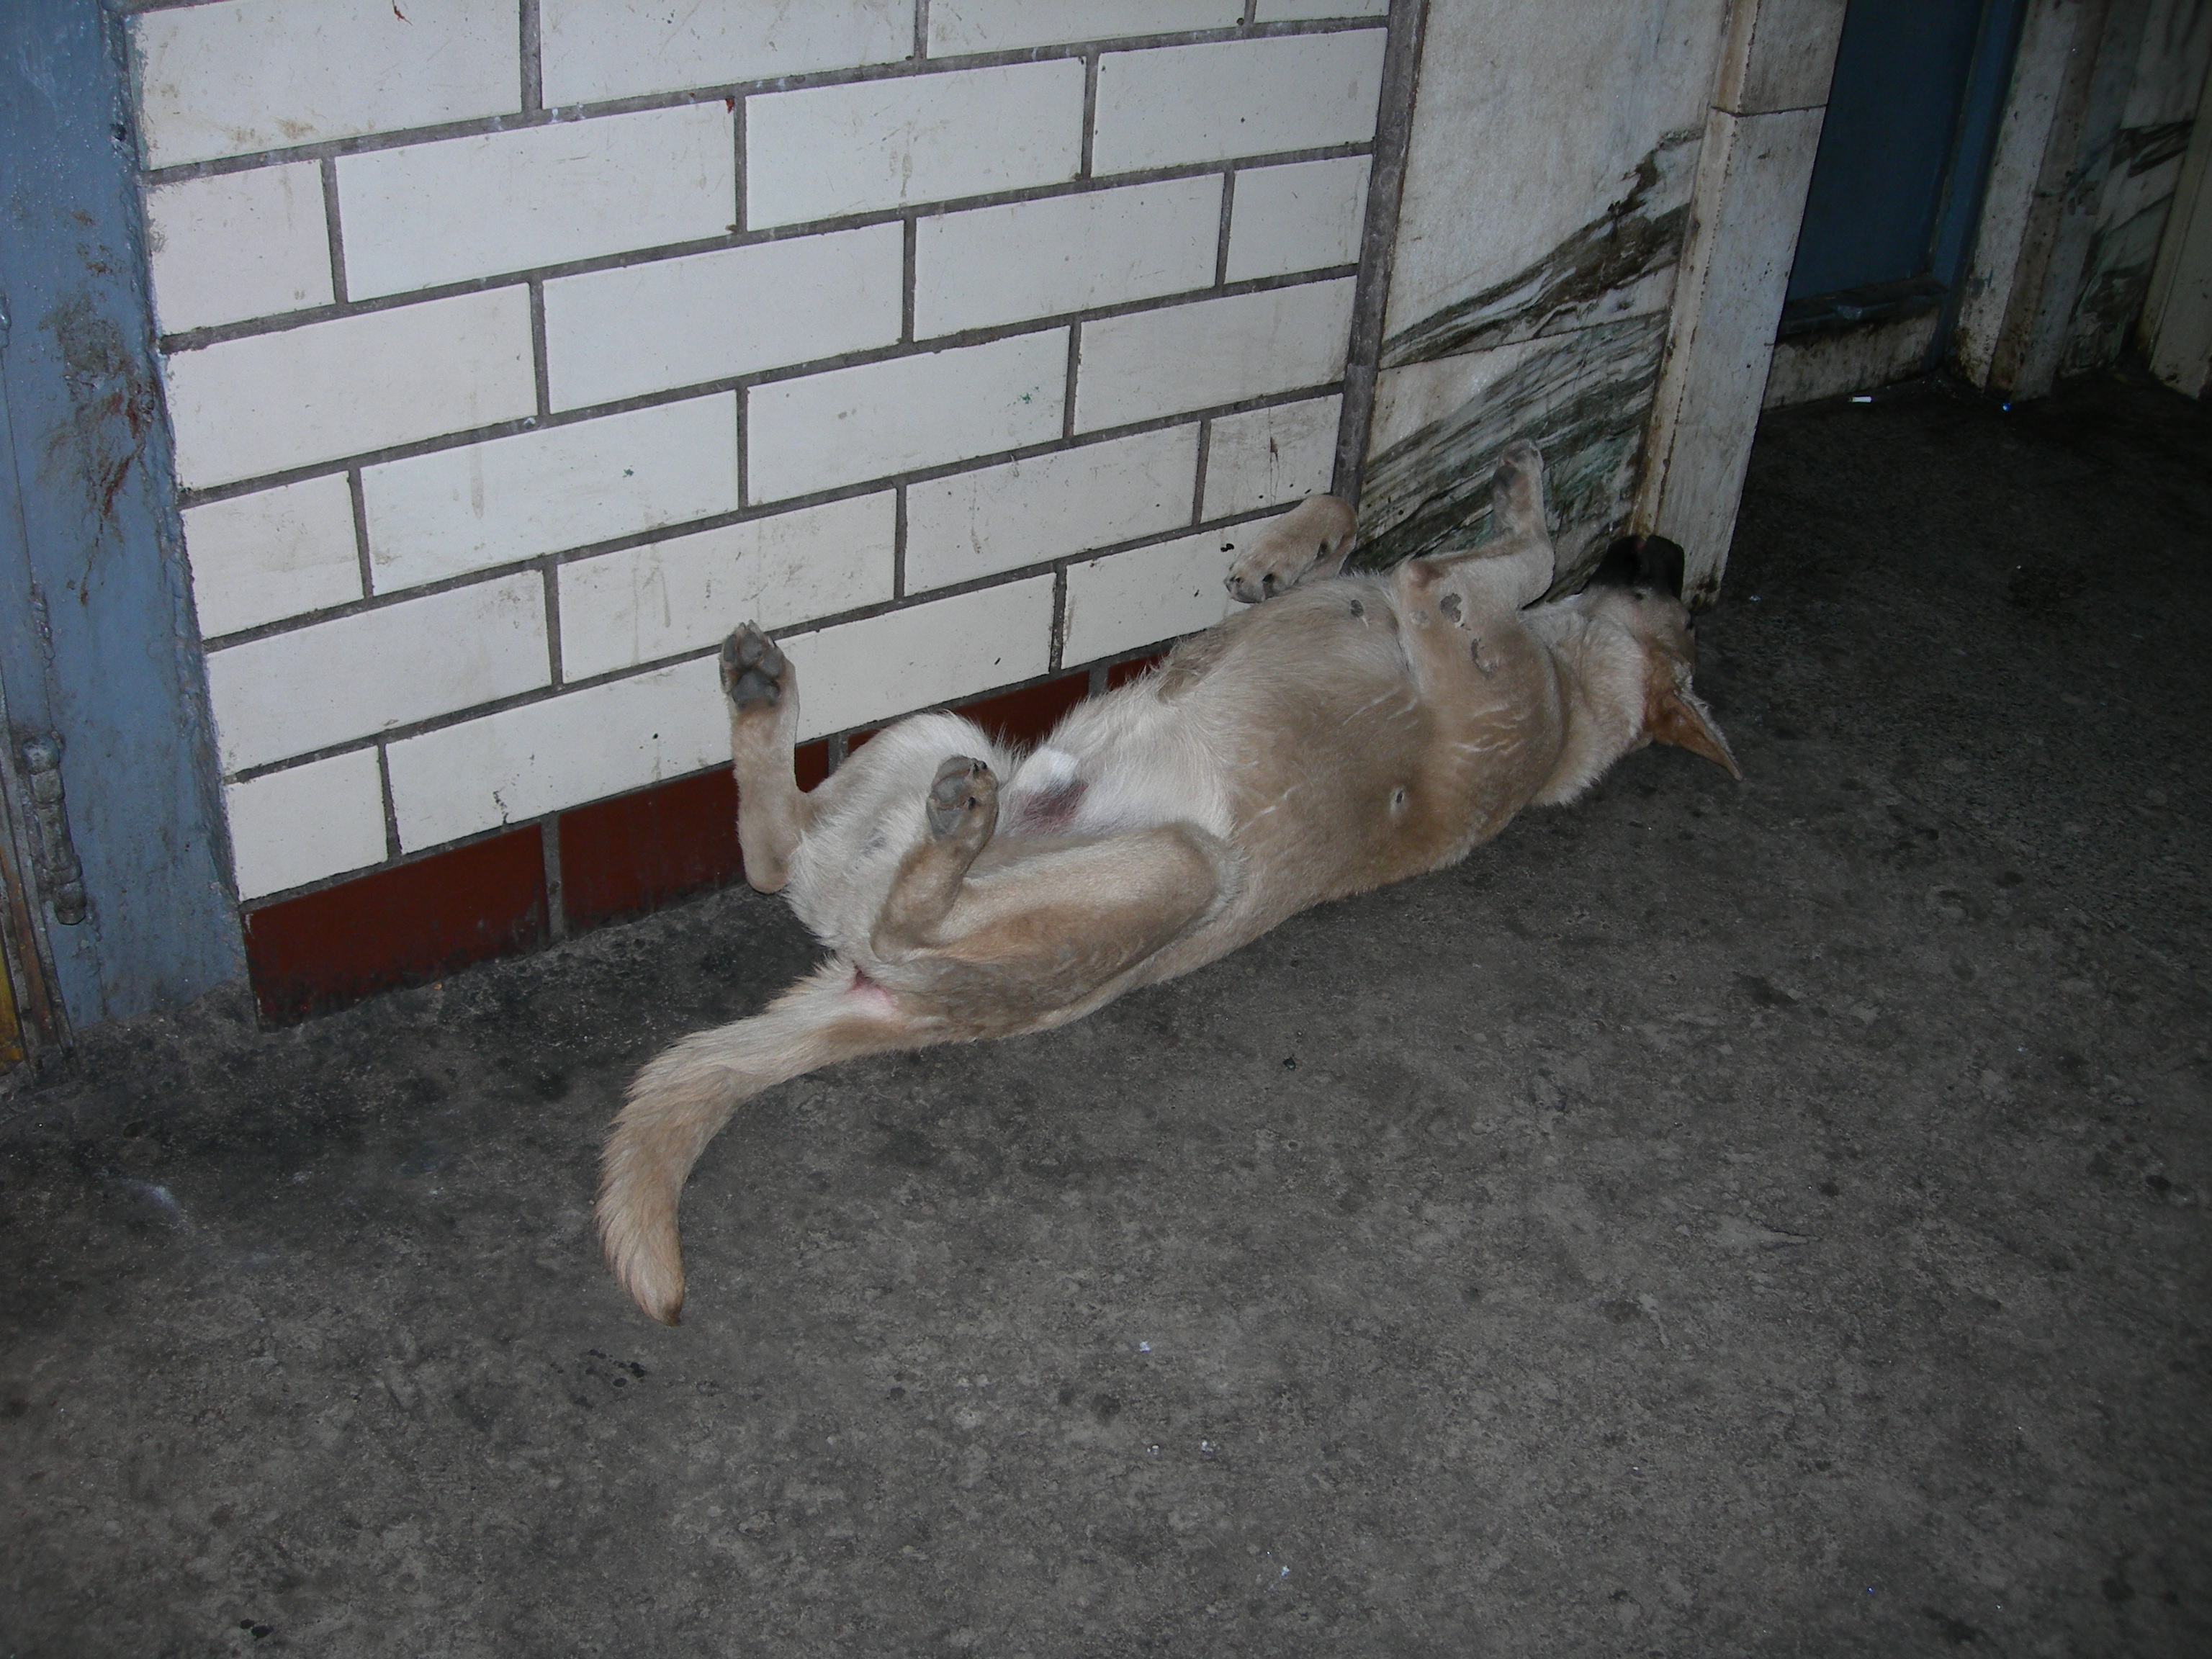
nature, street, dog, animal, mammal, nikon, dogs, vertebrate, moscow, stray, coolpix, straydogs, straydog, 7900, e7900, animal shelter, street dog, dog like mammal